Clermont State Historic Site

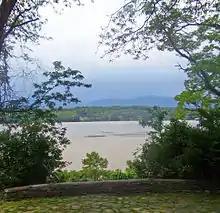
View of the Catskill Mountains and Hudson River from the estate

The name Clermont derives from "clear mountain" in French and was inspired by the view of the Catskill Mountains across the Hudson River from the estate.